Operation Bagration

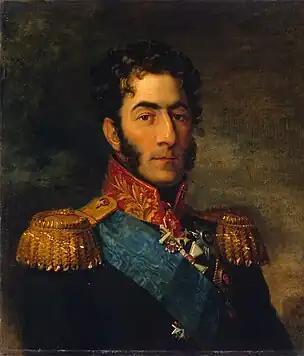
The Soviet operation was named after the Georgian prince Pyotr Bagration (1765–1812), a general of the Imperial Russian Army during the Napoleonic Wars.

The OKH expected the Soviets to launch a major offensive in the summer of 1944. The Stavka (Soviet High Command) considered a number of options. The timetable of operations between June and August had been decided on by 28 April 1944. The Stavka rejected an offensive in either the L'vov sector or the Yassy-Kishinev sectors owing to the presence of powerful enemy mobile forces equal in strength to the Soviet strategic fronts. Instead they suggested four options: an offensive into Romania and through the Carpathian Mountains, an offensive into the western Ukrainian SSR aimed at the Baltic coast, an attack into the Baltic, and an offensive in the Byelorussian SSR. The first two options were rejected as being too ambitious and open to flank attack. The third option was rejected on the grounds the enemy was too well prepared. The only safe option was an offensive into Byelorussia which would enable subsequent offensives from Ukraine into Poland and Romania.